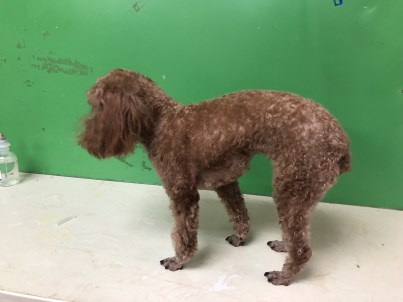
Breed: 7449-n000128-teddy